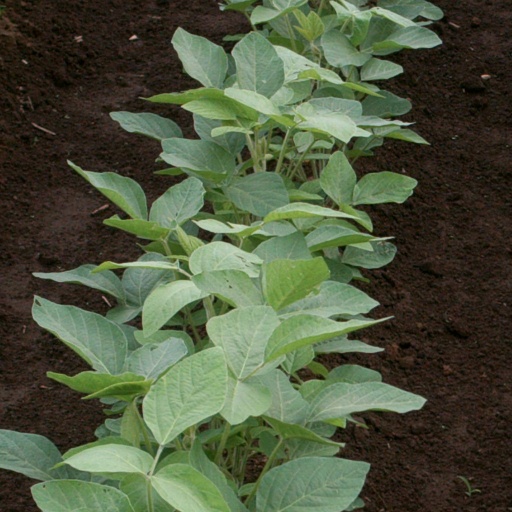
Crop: soybean